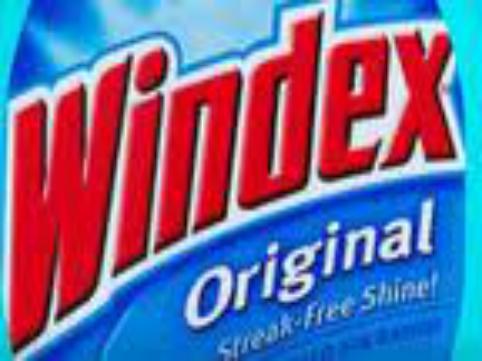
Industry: Necessities